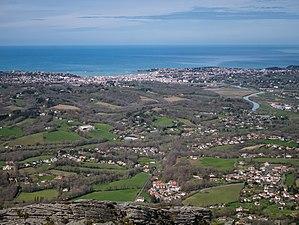
Saint-Jean-de-Luz est une commune française située dans le département des Pyrénées-Atlantiques, en région Nouvelle-Aquitaine.